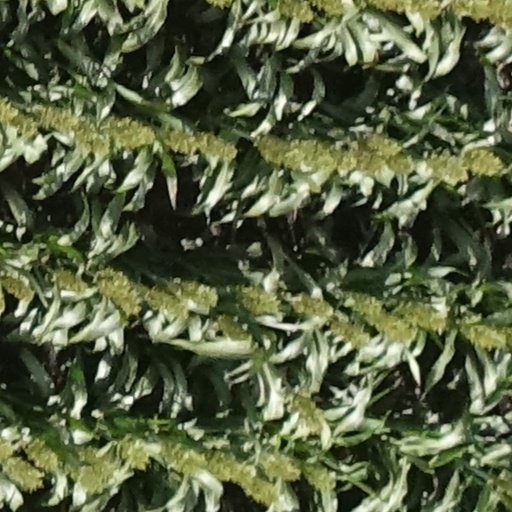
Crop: sorghum